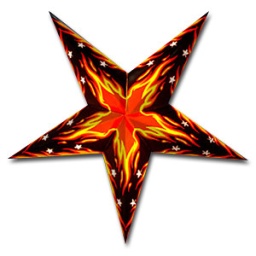
christmas paper star in burning design black orenge,yellow colorful print